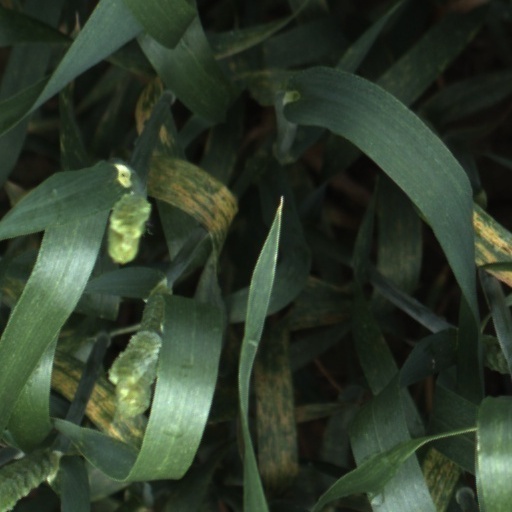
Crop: wheat